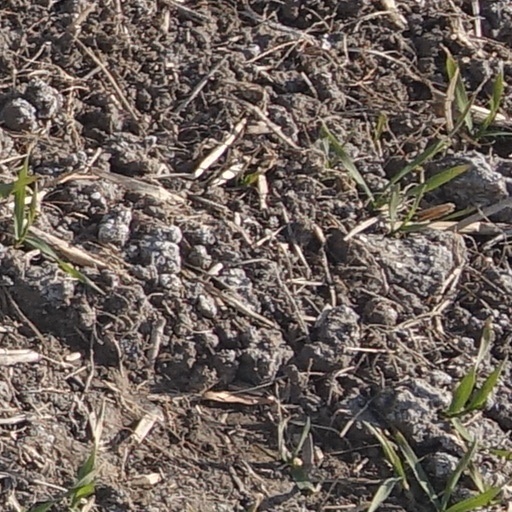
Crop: wheat